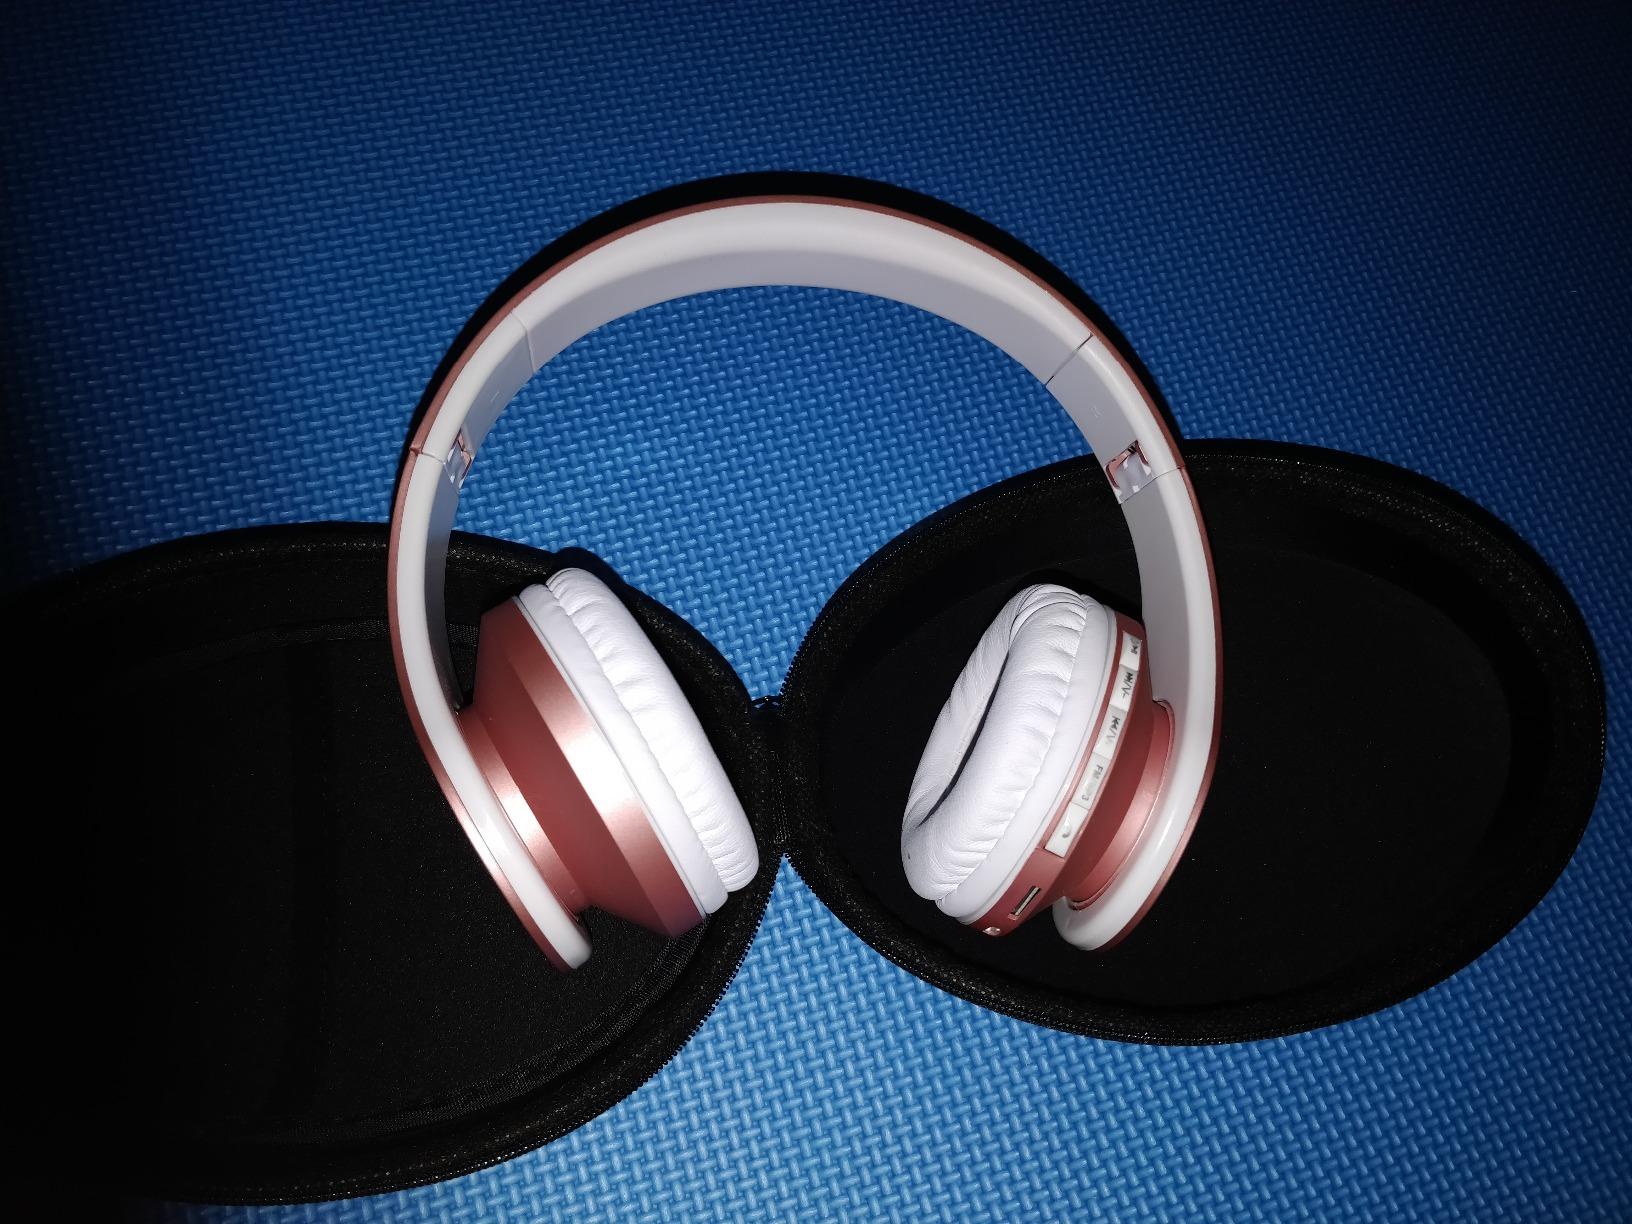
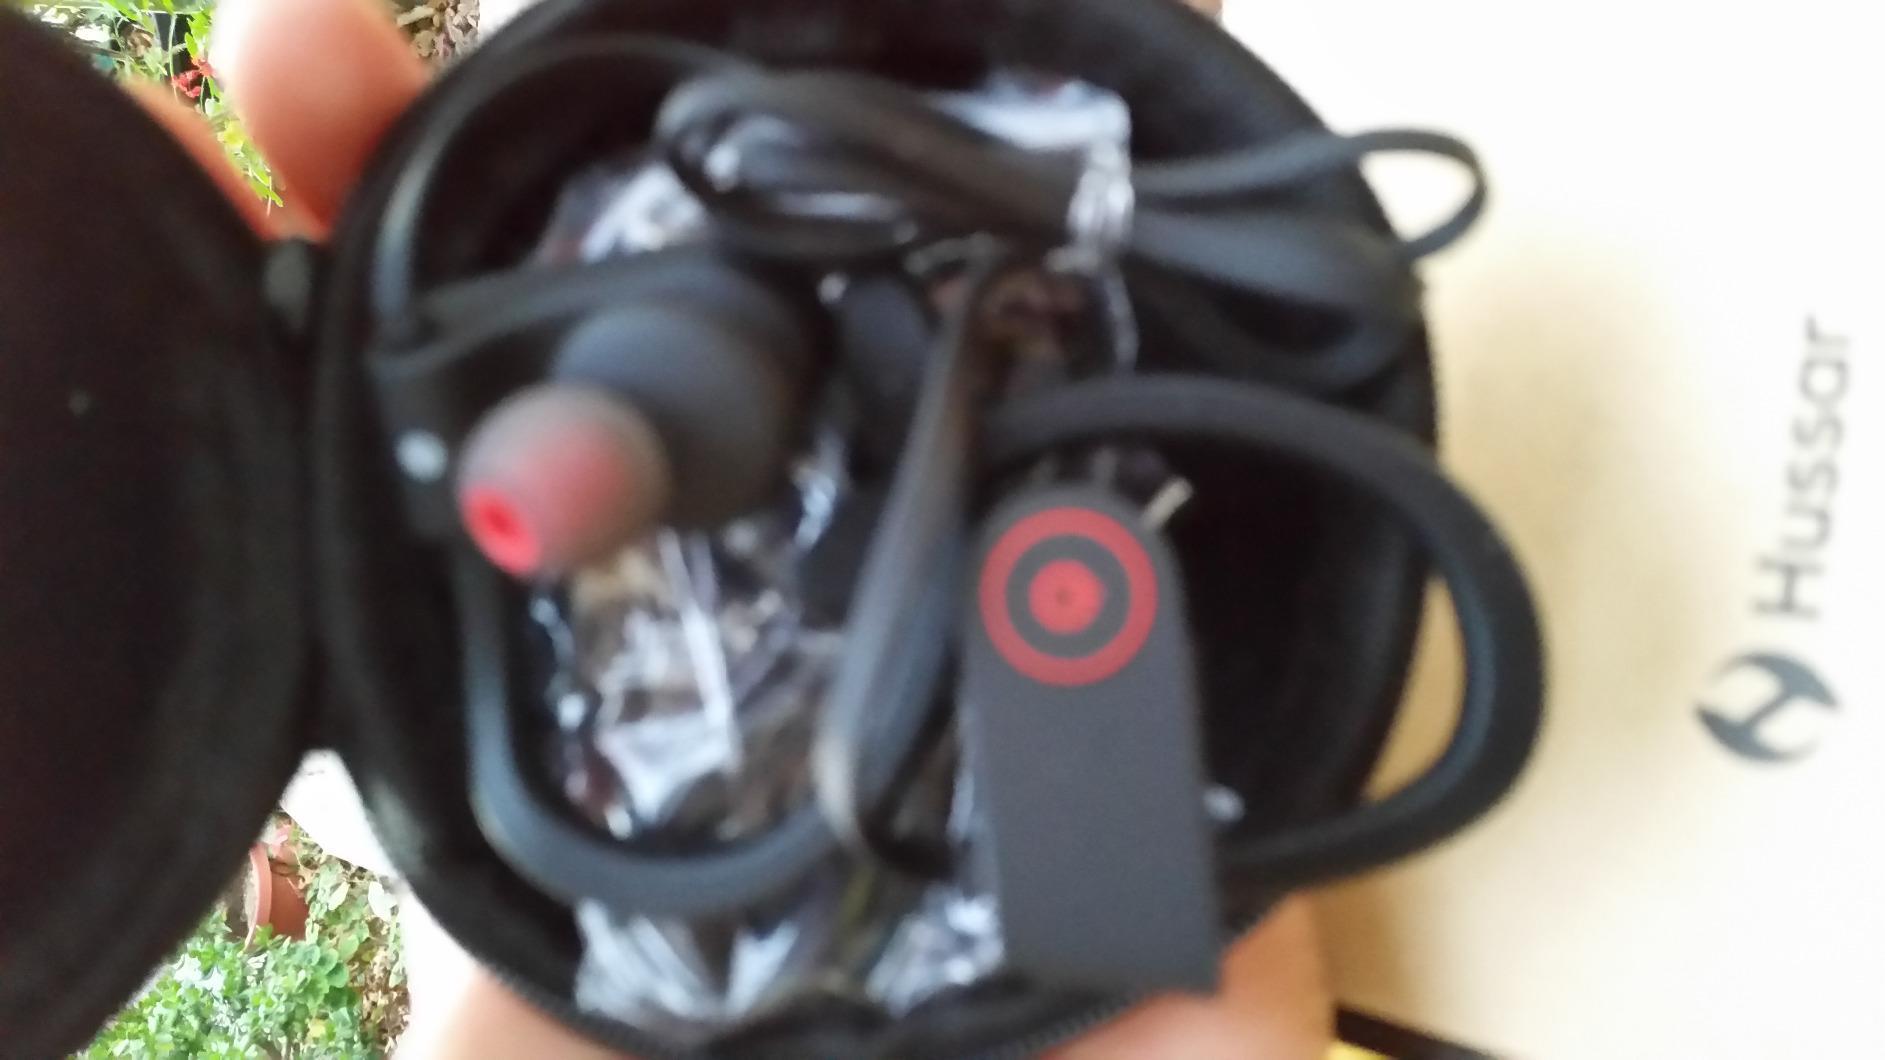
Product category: headphones
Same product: no